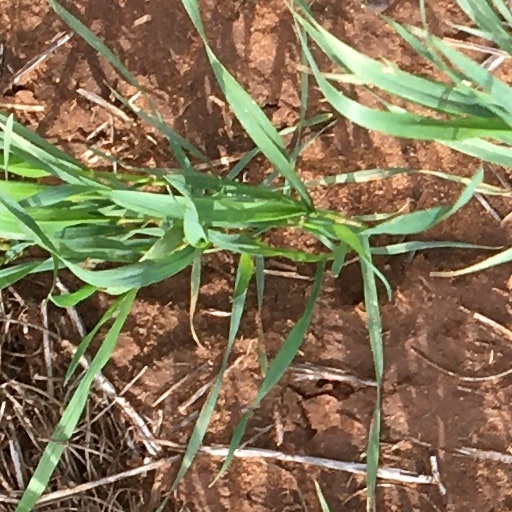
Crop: wheat